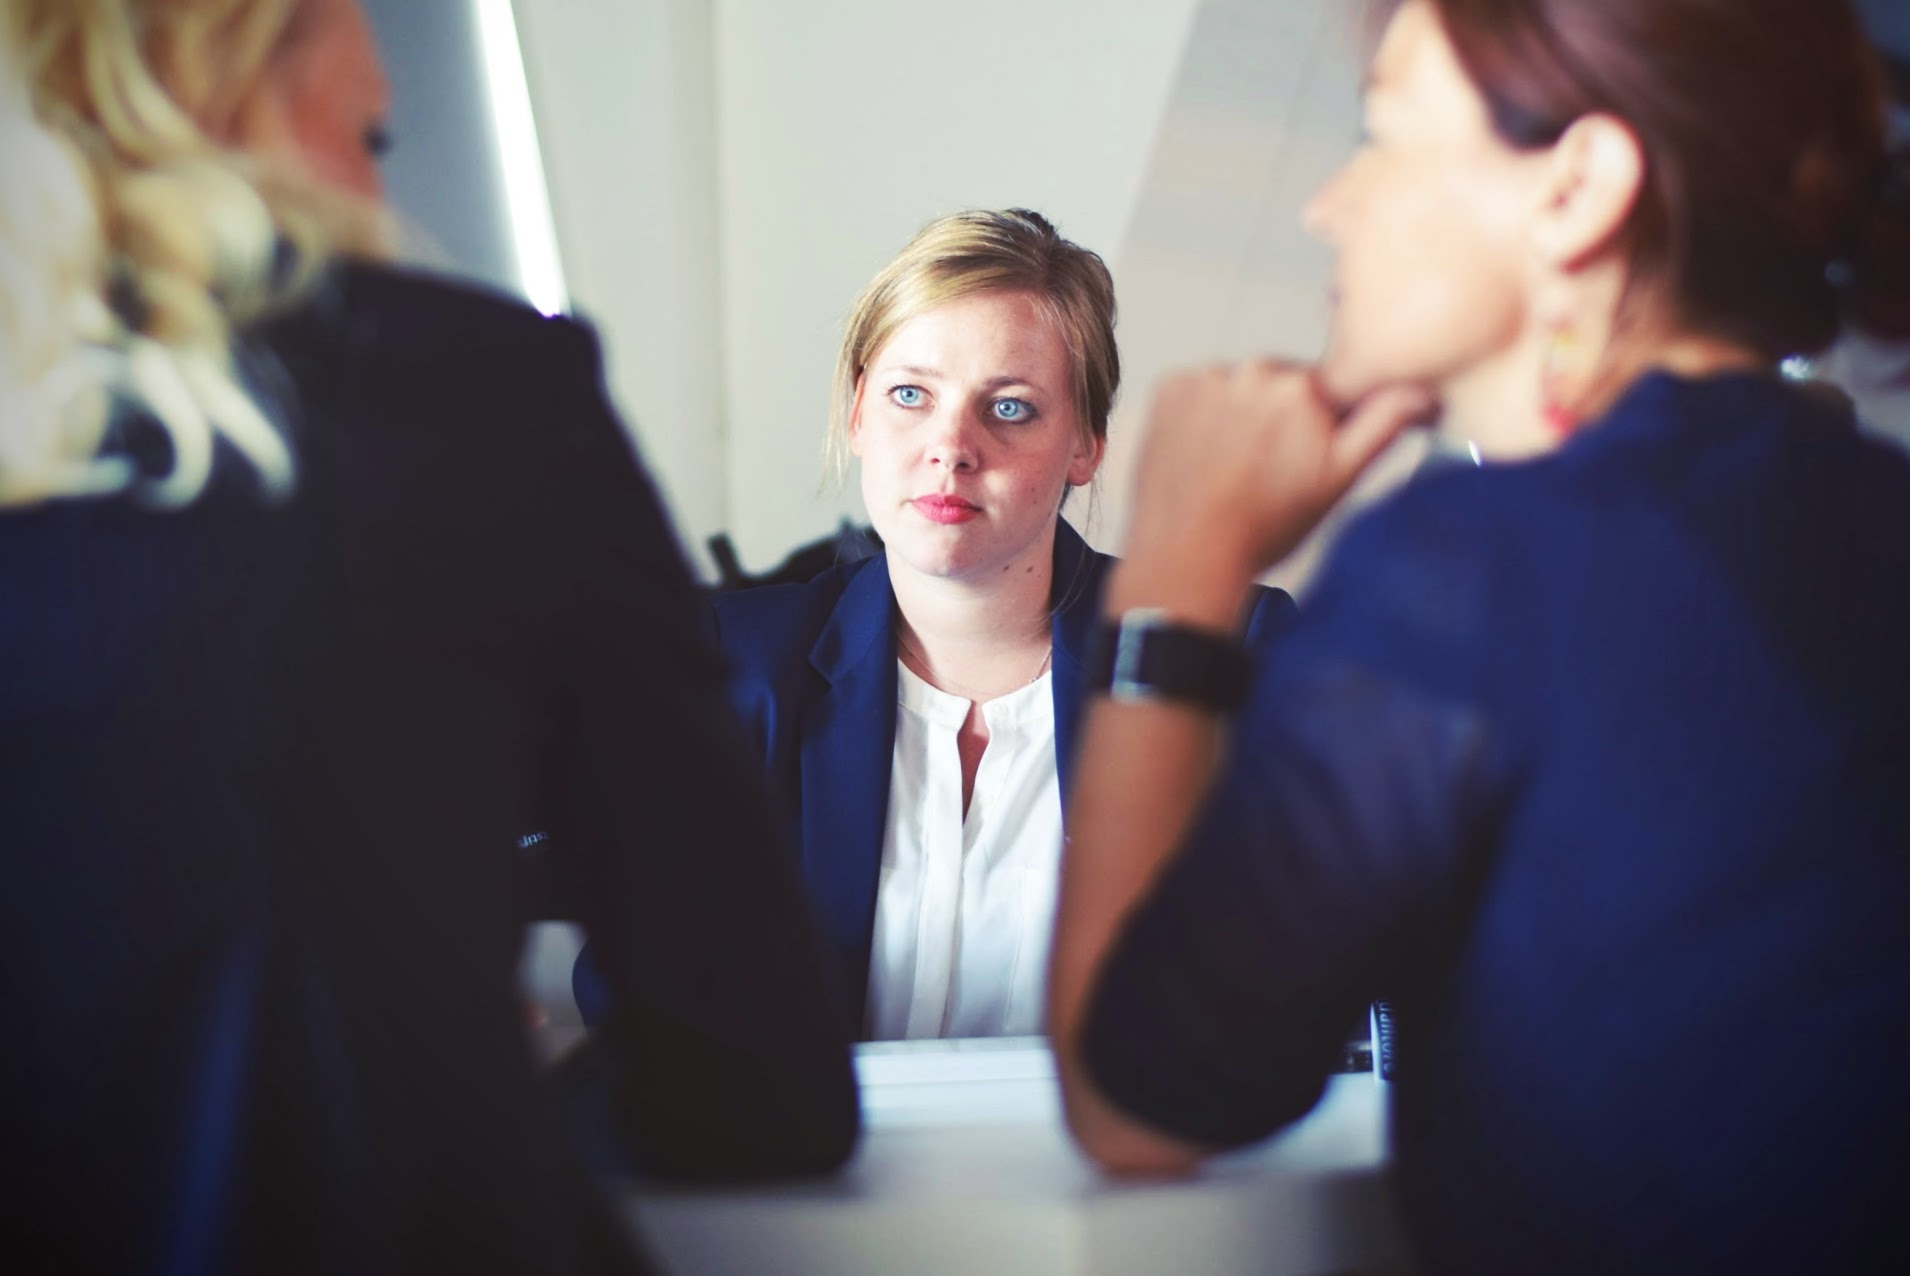
person, girl, woman, business, clothing, conversation